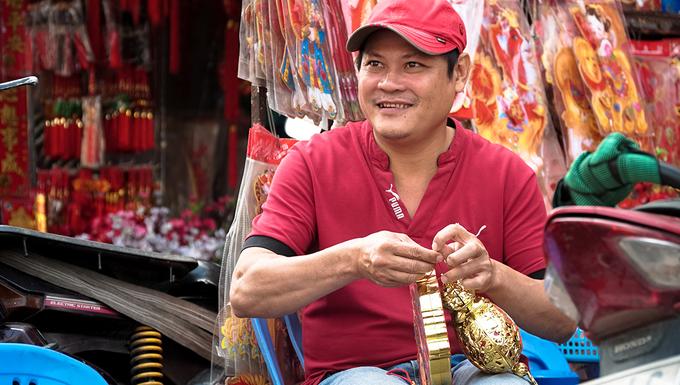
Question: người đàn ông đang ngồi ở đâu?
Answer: ở quầy bán đồ trang trí tết